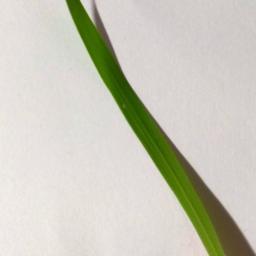
Label: Rice___Healthy